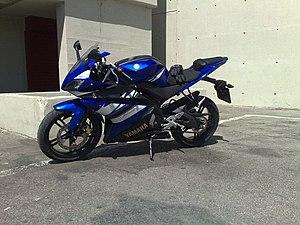
La Yamaha YZF est une série de modèles de motocyclettes sportives produites par Yamaha. La lignée des YZF débute en 1993 avec la 750. Elle se perpétue encore aujourd'hui.